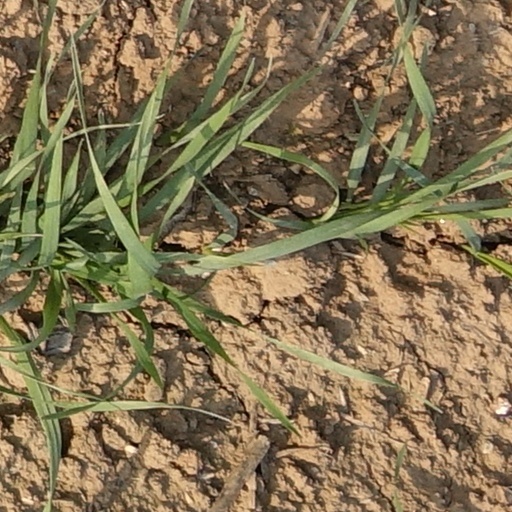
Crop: wheat